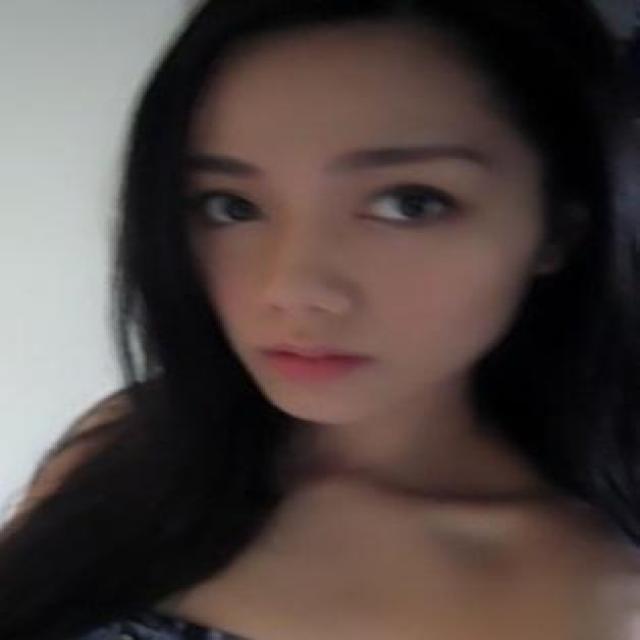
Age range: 21-44